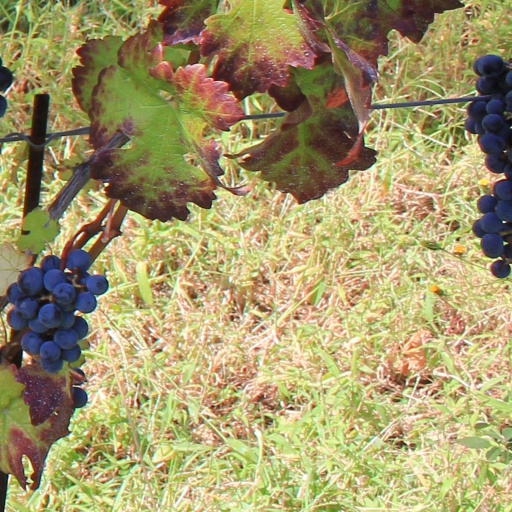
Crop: grape